Central Christian Church (Greenville, Texas)

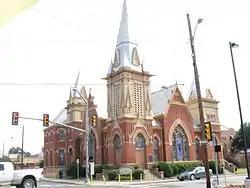
Central Christian Church in 2013

Central Christian Church is a historic church at 2611 Wesley Street in Greenville, Texas.